Pizza Tycoon

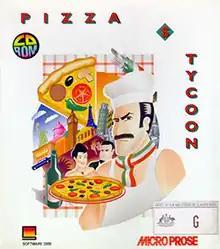
North American / Australian cover art

Pizza Tycoon (also known as Pizza Connection in Europe) is a business simulation video game. The game was designed by the German company Cybernetic Corporation and Software 2000 in 1994, and was published by Assemble Entertainment after its re-release in 2017. It was published and adapted for the American market by MicroProse with changed artwork and locations.